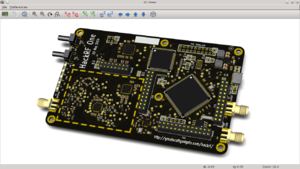
KiCad est une suite logicielle libre de conception pour l'électronique pour le dessin de schémas électroniques et la conception de circuits imprimés. KiCad est publié sous licence GNU GPL.